AD 59

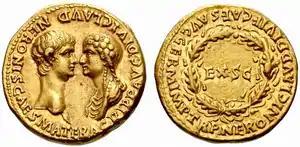
Coin of Nero and Agrippina the Younger

AD 59 (LIX) was a common year starting on Monday of the Julian calendar. At the time, it was known as the Year of the Consulship of Apronianus and Capito (or, less frequently, year 812 "Ab urbe condita"). The denomination AD 59 for this year has been used since the early medieval period, when the Anno Domini calendar era became the prevalent method in Europe for naming years.